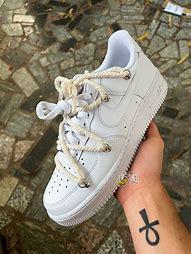
Brand: Nike
Model: Air Force 1